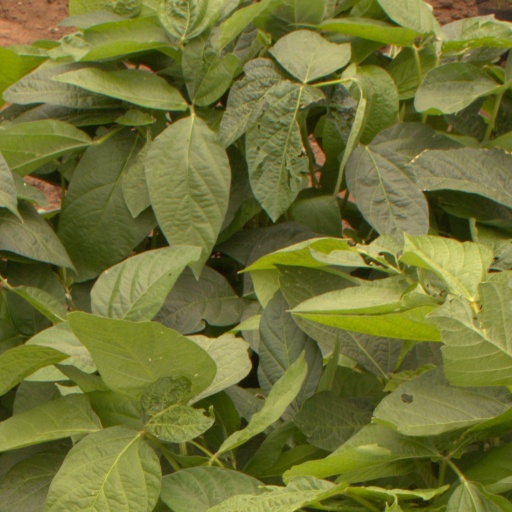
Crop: soybean